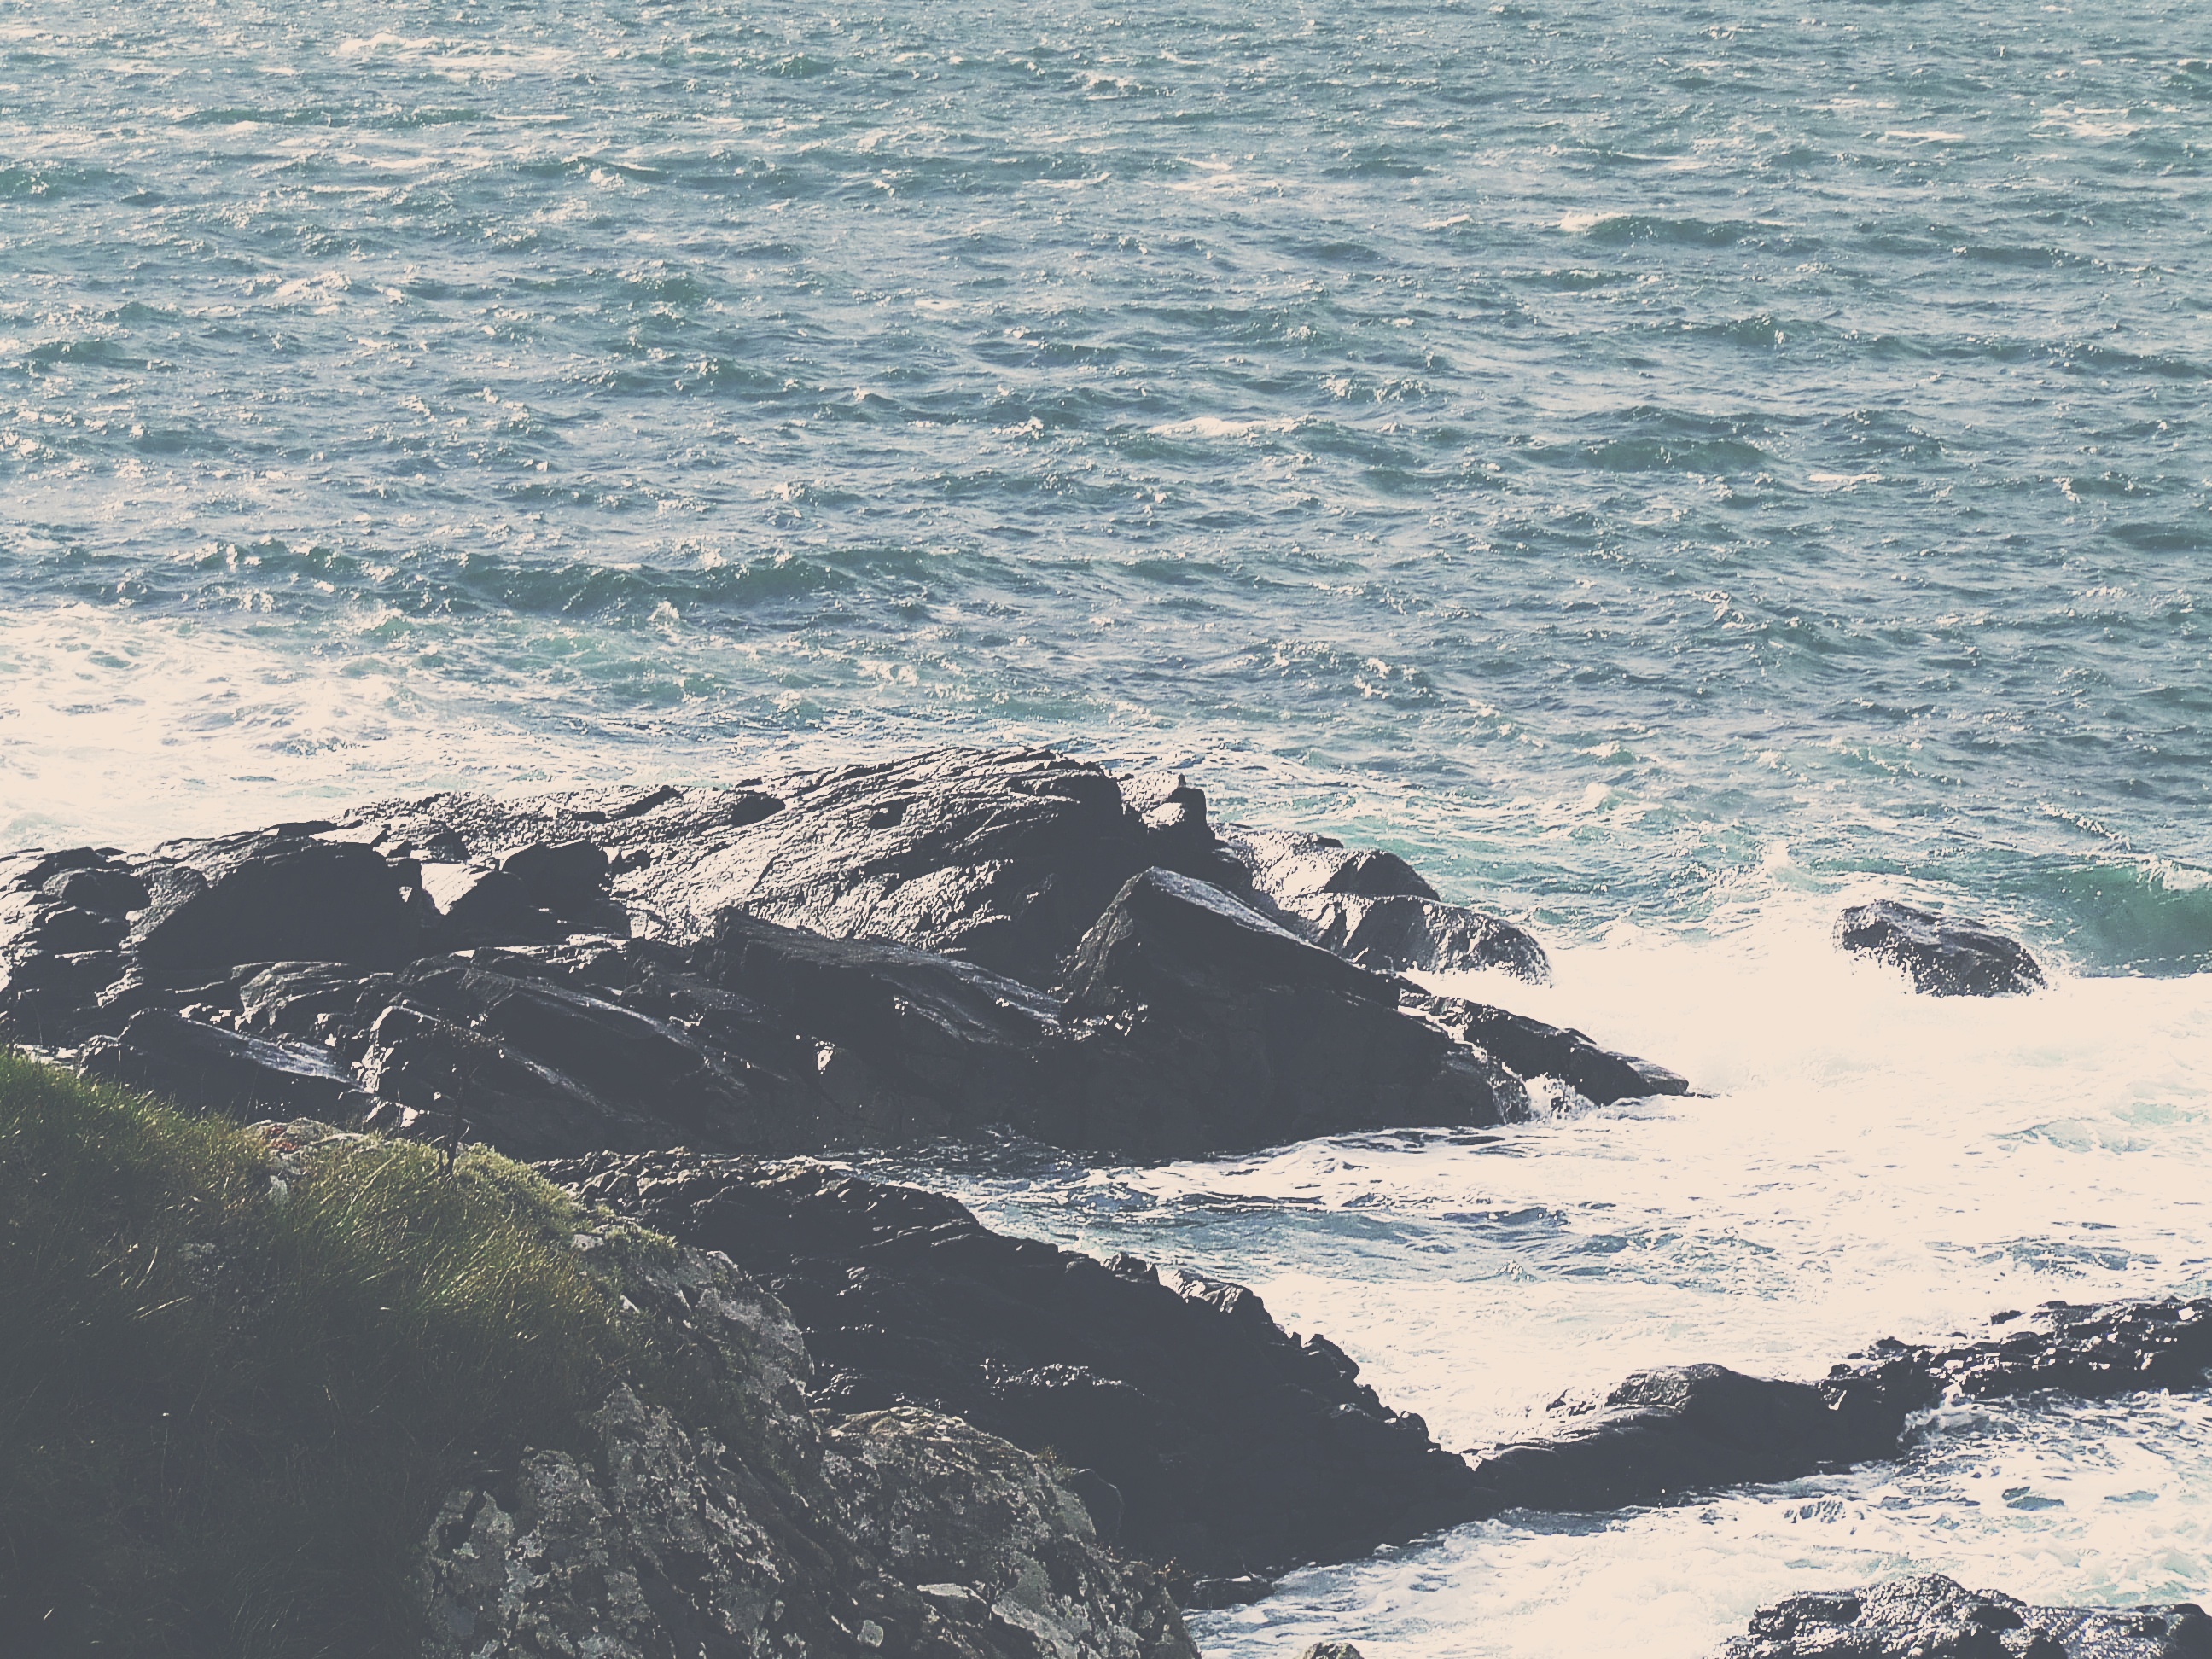
sea, coast, rock, ocean, mountain, shore, wave, cliff, terrain, cape, landform, wind wave